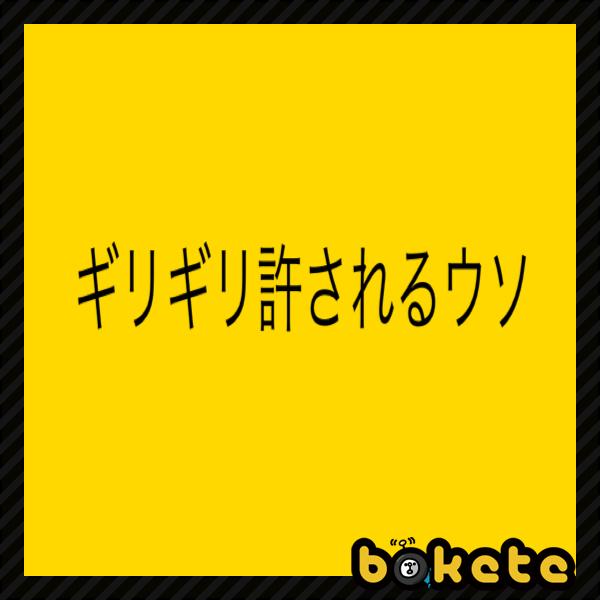
回答: アベノマスクって犬猫用だったんだって。あの人優しいね。